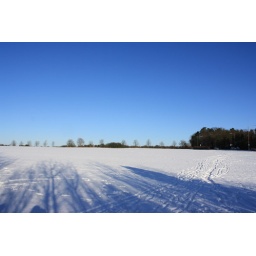
A lovely long walk in the snow. I was surprised how clear the sky was.